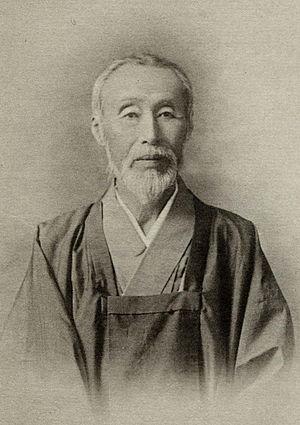
Nakane Kōtei, 27 mars 1839 – 20 janvier 1913, est un écrivain japonais de la fin de l'époque d'Edo et du début de l'ère Meiji. Il écrit sous le nom de plume Kōtei mais son véritable nom est Kiyoshi. Deuxième fils de Sone Nao, il descend du clan Genji.